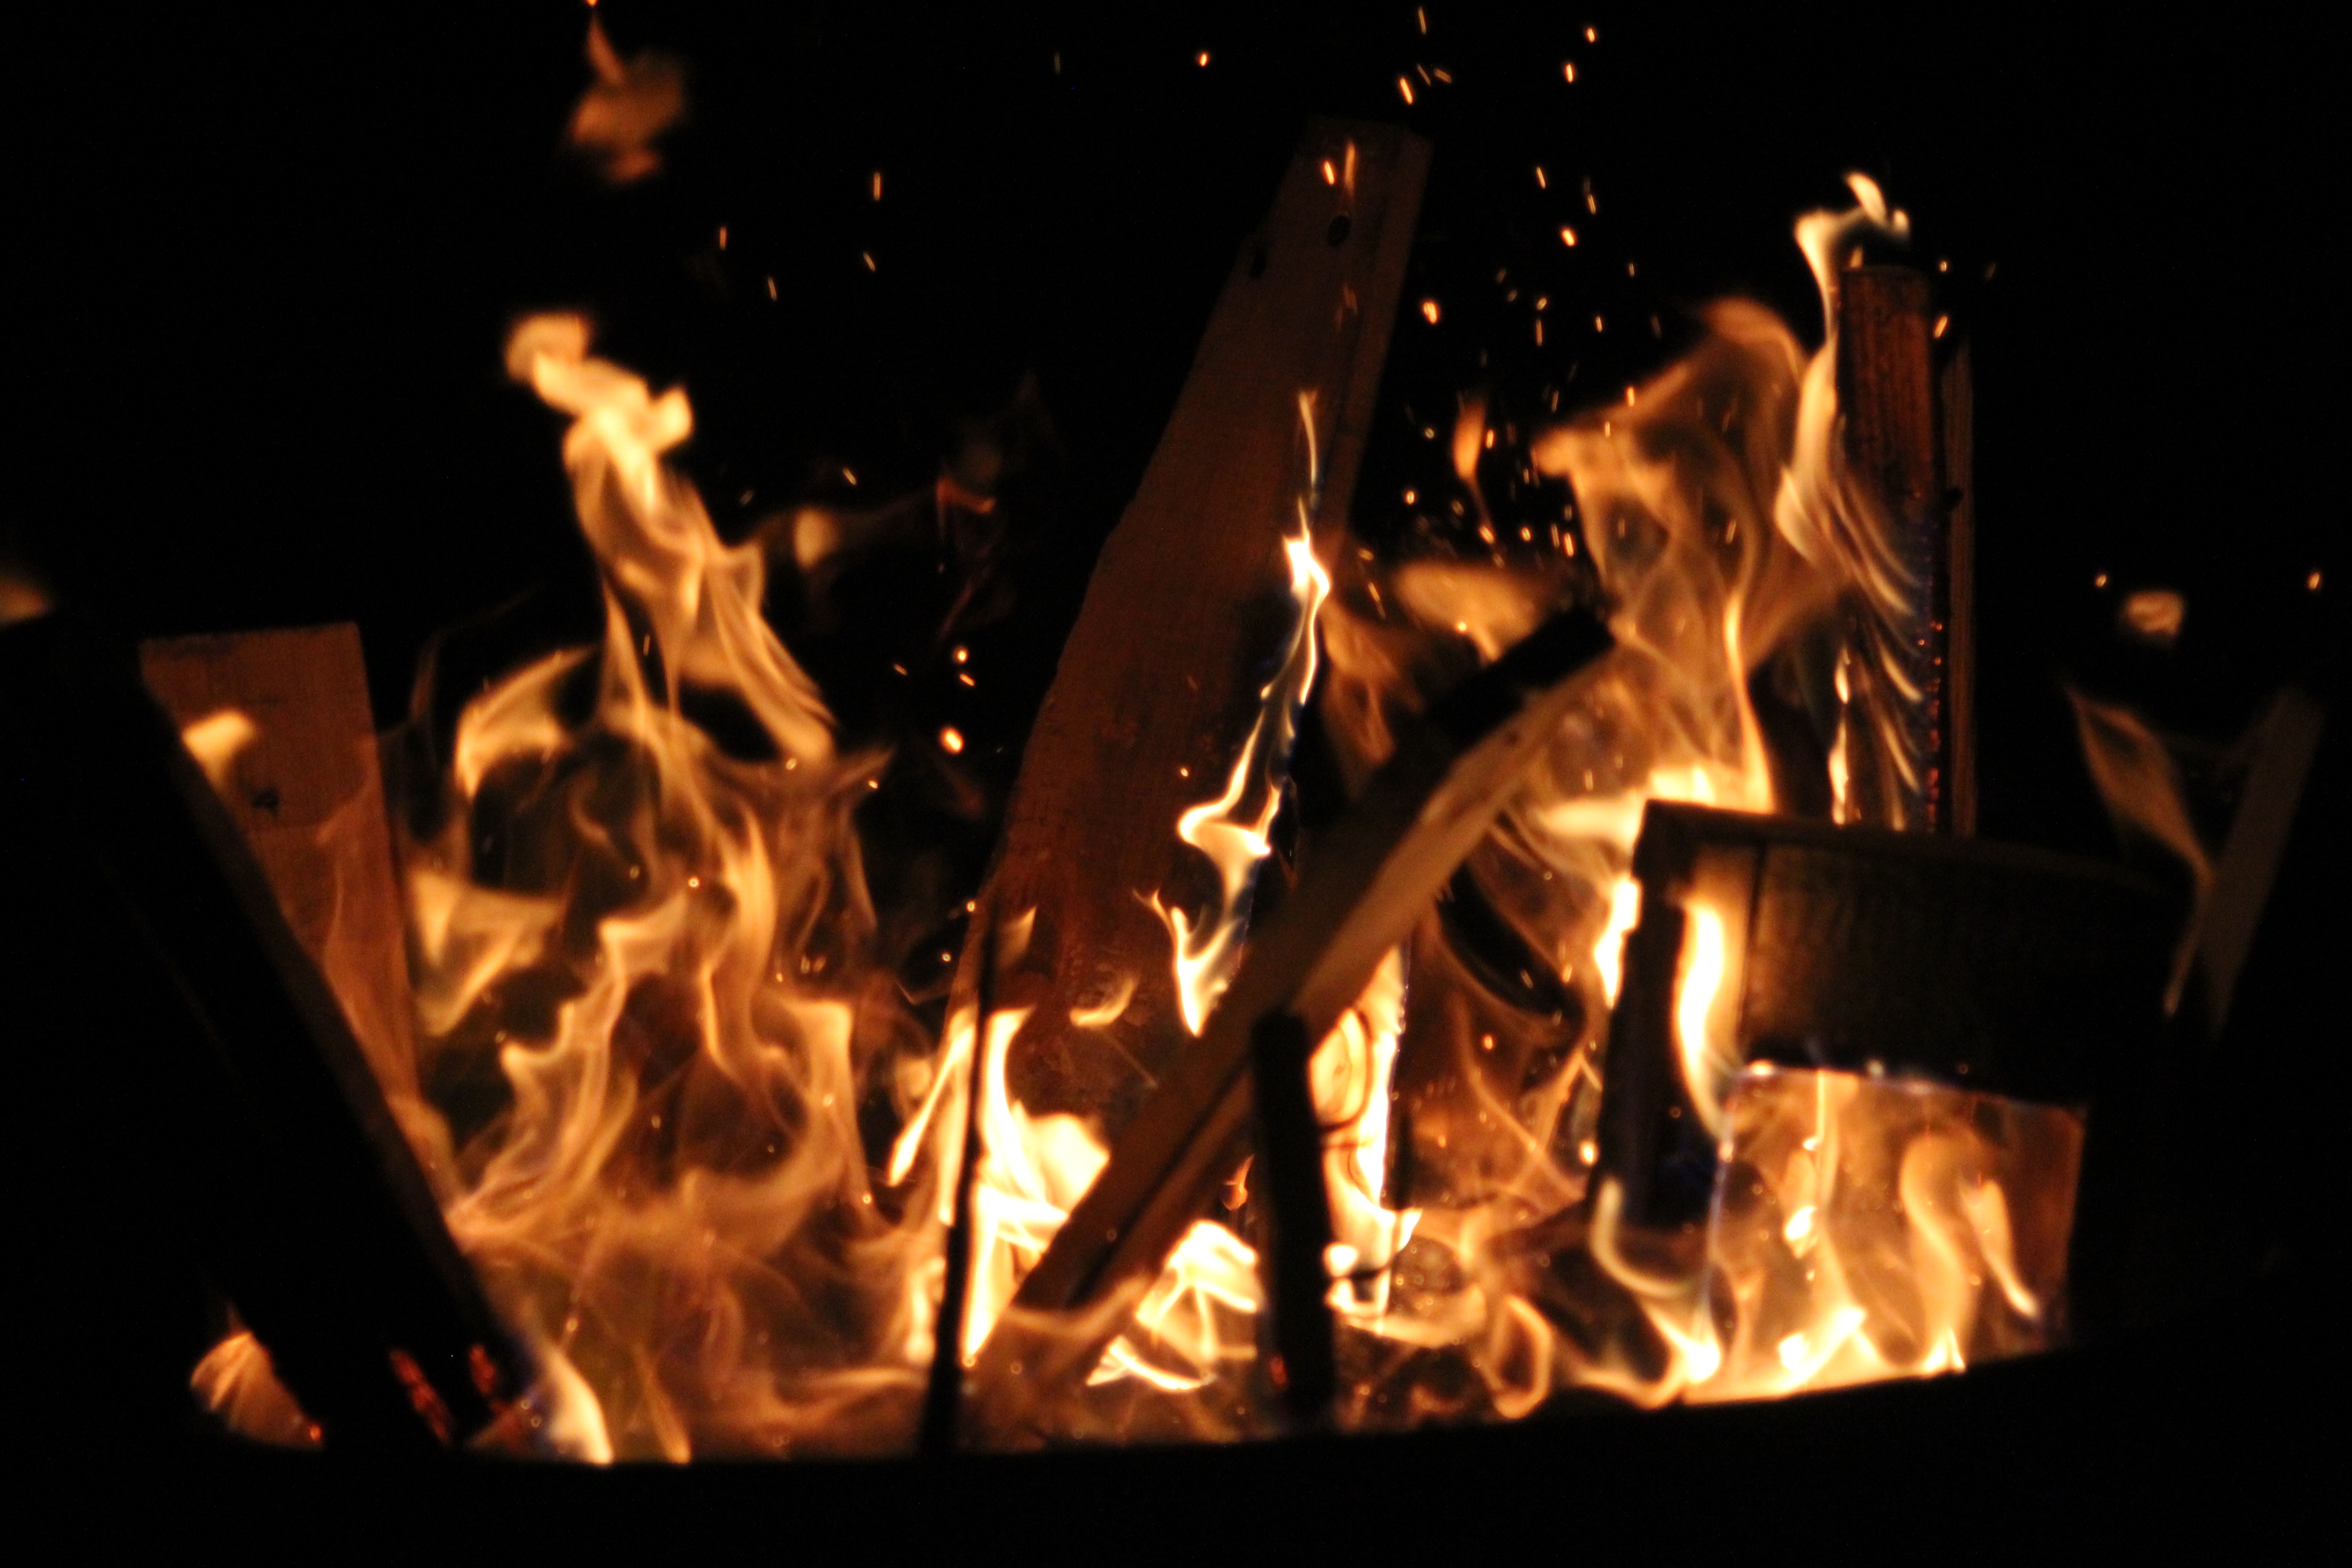
glowing, night, warm, flame, fire, campfire, bonfire, heat, burn, brand, hot, hell, firelight, fiery, embers, wood fire